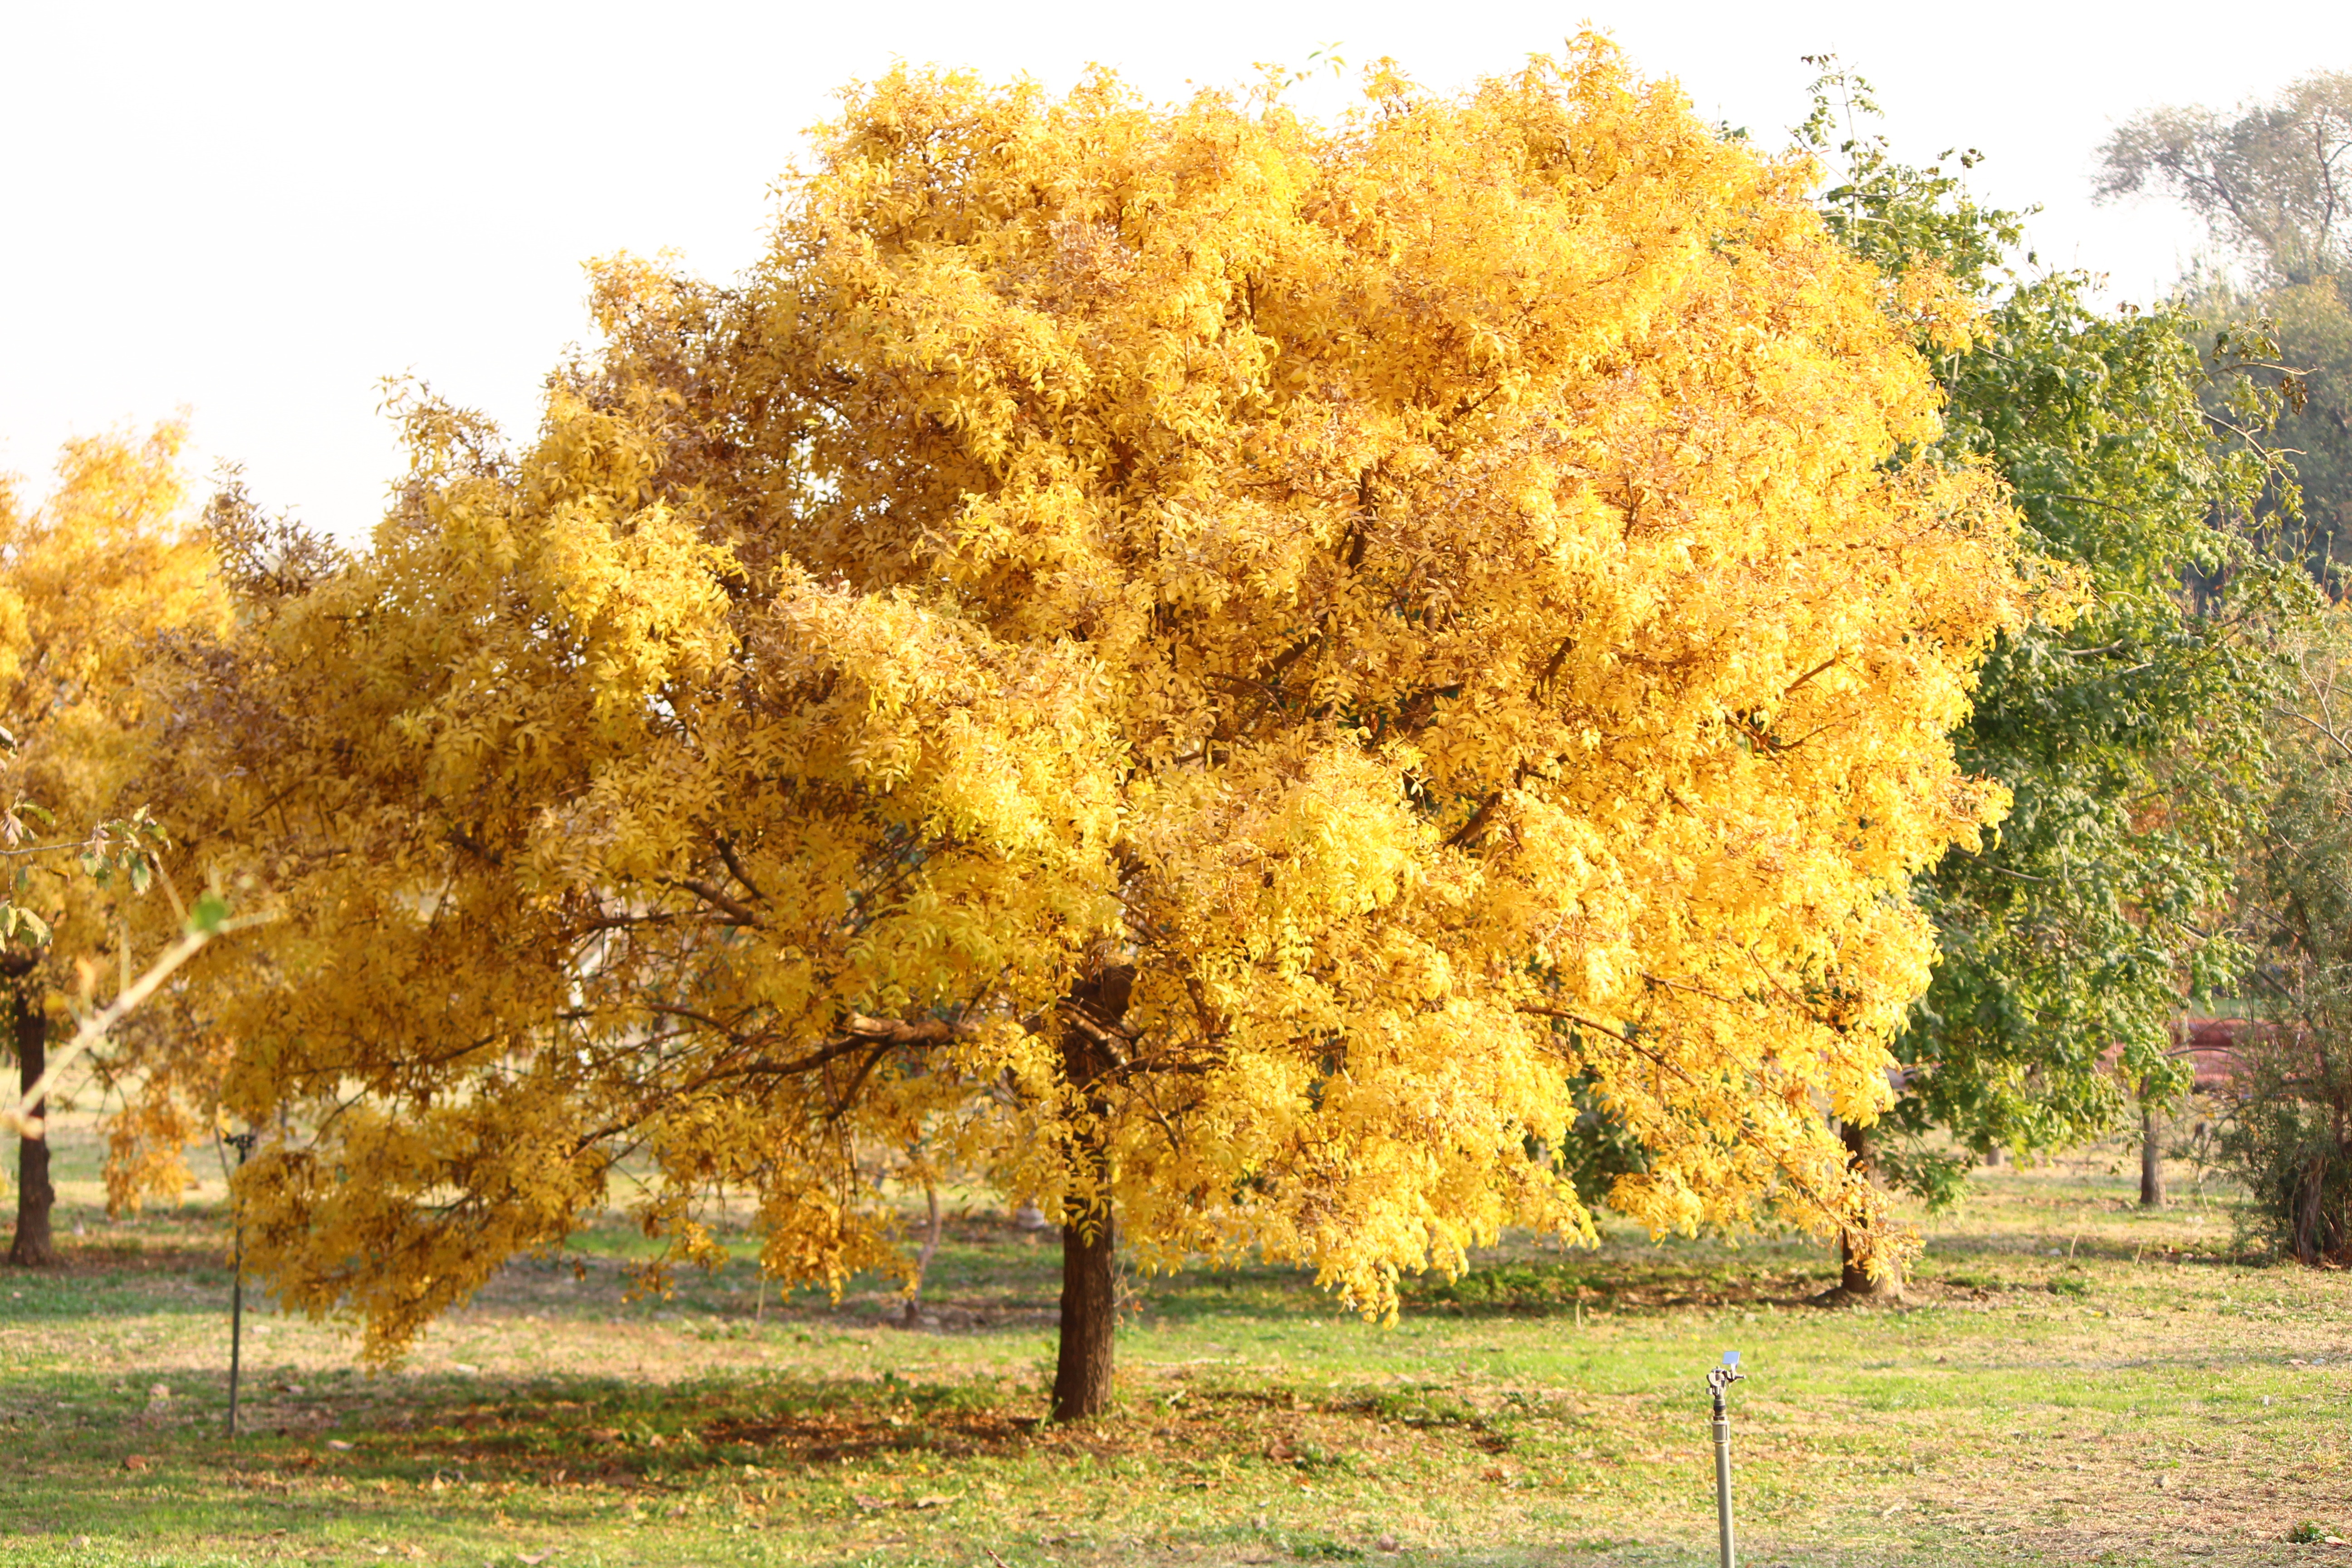
landscape, tree, nature, plant, sun, leaf, produce, autumn, park, yellow, season, maple tree, leaves, shrub, deciduous, grove, flowering plant, maidenhair tree, woody plant, land plant